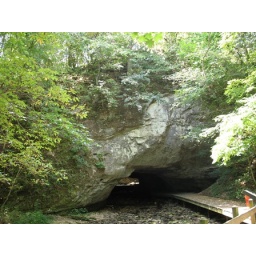
under the rock bridge